Hospital Rock (Three Rivers, California)

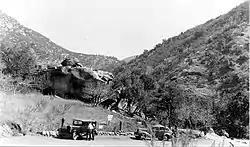
Hospital Rock in Sequoia National Park

Hospital Rock is a large quartzite rock in Sequoia National Park, located just off of the Generals Highway, on the Middle Fork of the Kaweah River.